Sheffield Children's Hospital

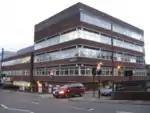
The Children's Hospital, Sheffield from the south west entrance of Weston Park, on Western Bank

The hospital first opened on 15 November 1876 as a children's infirmary in Brightmore House, on Brook Hill in Sheffield. Two years later it moved to its current site on Western Bank where it was accommodated in a pair of semi-detached houses. By the mid 1890s it was decided that the two old house were inadequate and should be pulled down and replaced. A new building on Brook Hill was opened in 1903, designed by the architect John Dodsley Webster. The first X-ray machine and electric lights arrived in 1907 and a new operating theatre and electric radiators were installed in the 1920s. Two new wards were completed in 1927, a baby ward was opened in the 1930s and a second operating theatre was built in the 1950s. The accident and emergency department was extended in the 1970s and services were transferred from the Northern General Hospital in the 1990s.